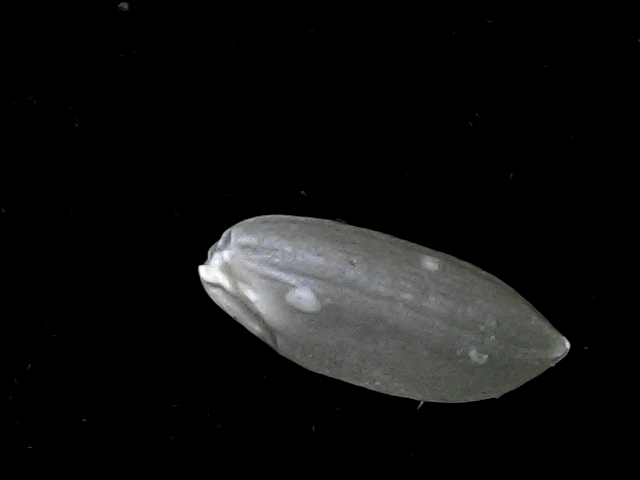
Rice variety: BD39